Malkhas

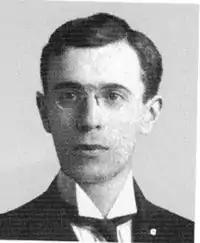
Malkhas (Ardashes Hovsepian)

Ardashes Hovsepian (1877–1962) better known by his penname Malkhas was an Armenian writer and revolutionary, best known for his four-volume novel "Awakening" ("Zartonk").